Huanca (monolith)

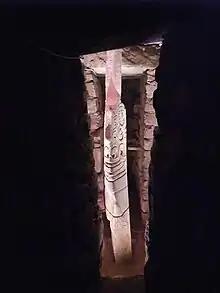
The huanca in the Ancient Temple of Chavín de Huántar, still positioned in a place that would adapt to the concept of axis mundi referred to by Mircea Eliade.

Colonial chronicles and idolatry removal documents give us an idea of the meanings of huancas in the original Andean world. Rodrigo Hernández Príncipe, an idolatry visitor who lived between 1578 and 1638, told of the existence of a huanca in early Colony in Peru in the Callejón de Huaylas area: